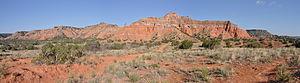
Le canyon de Palo Duro est un système de gorges appartenant à l'escarpement du Caprock dans la région du Texas Panhandle, au nord du Texas. Situé au sud-est de la ville d'Amarillo, le canyon fait partie d'un parc d'État. Son nom espagnol signifie « bois dur », en référence aux genévriers qui poussent dans la région. Le canyon de Palo Duro est le deuxième des États-Unis par ses dimensions, après le Grand Canyon du Colorado. Ses couleurs rouges s'expliquent par la présence de fer dans le sol.